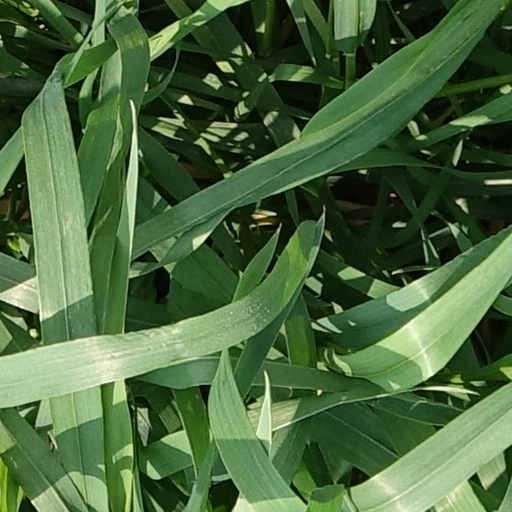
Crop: wheat